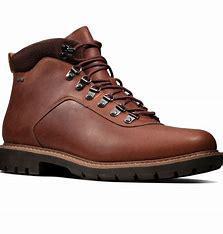
Brand: Clarks
Model: 100